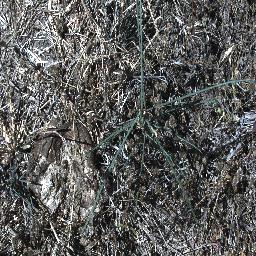
Label: parkinsonia